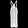
Label: Trouser